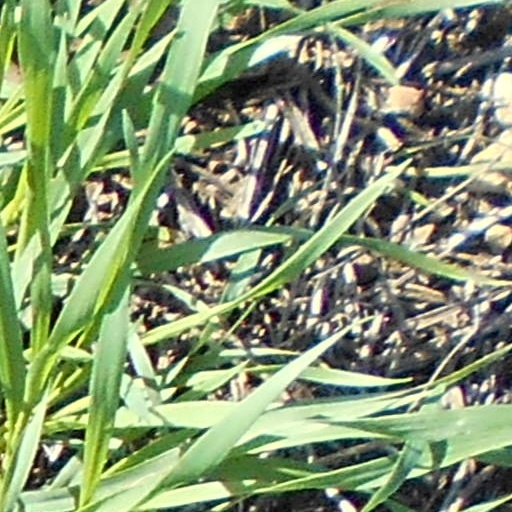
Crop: wheat